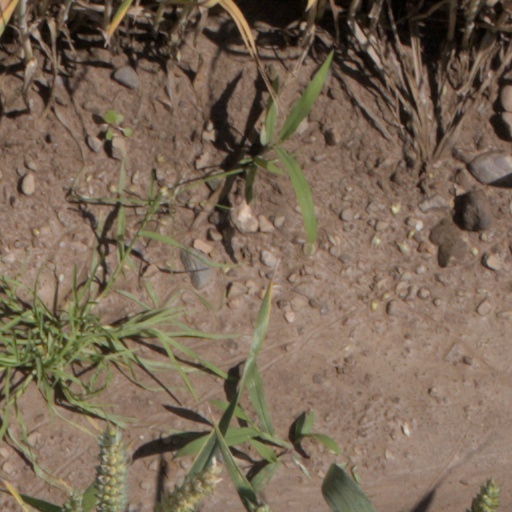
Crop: wheat